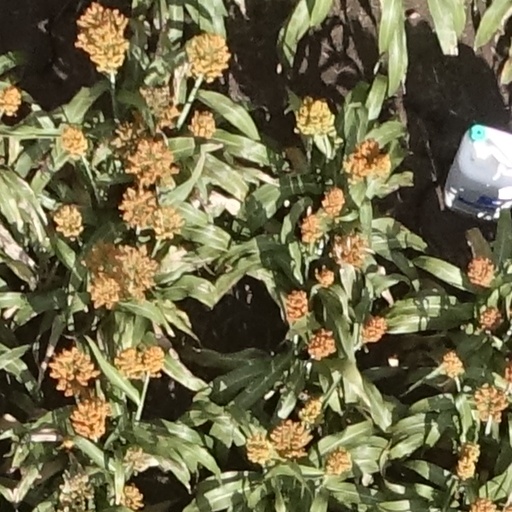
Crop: sorghum